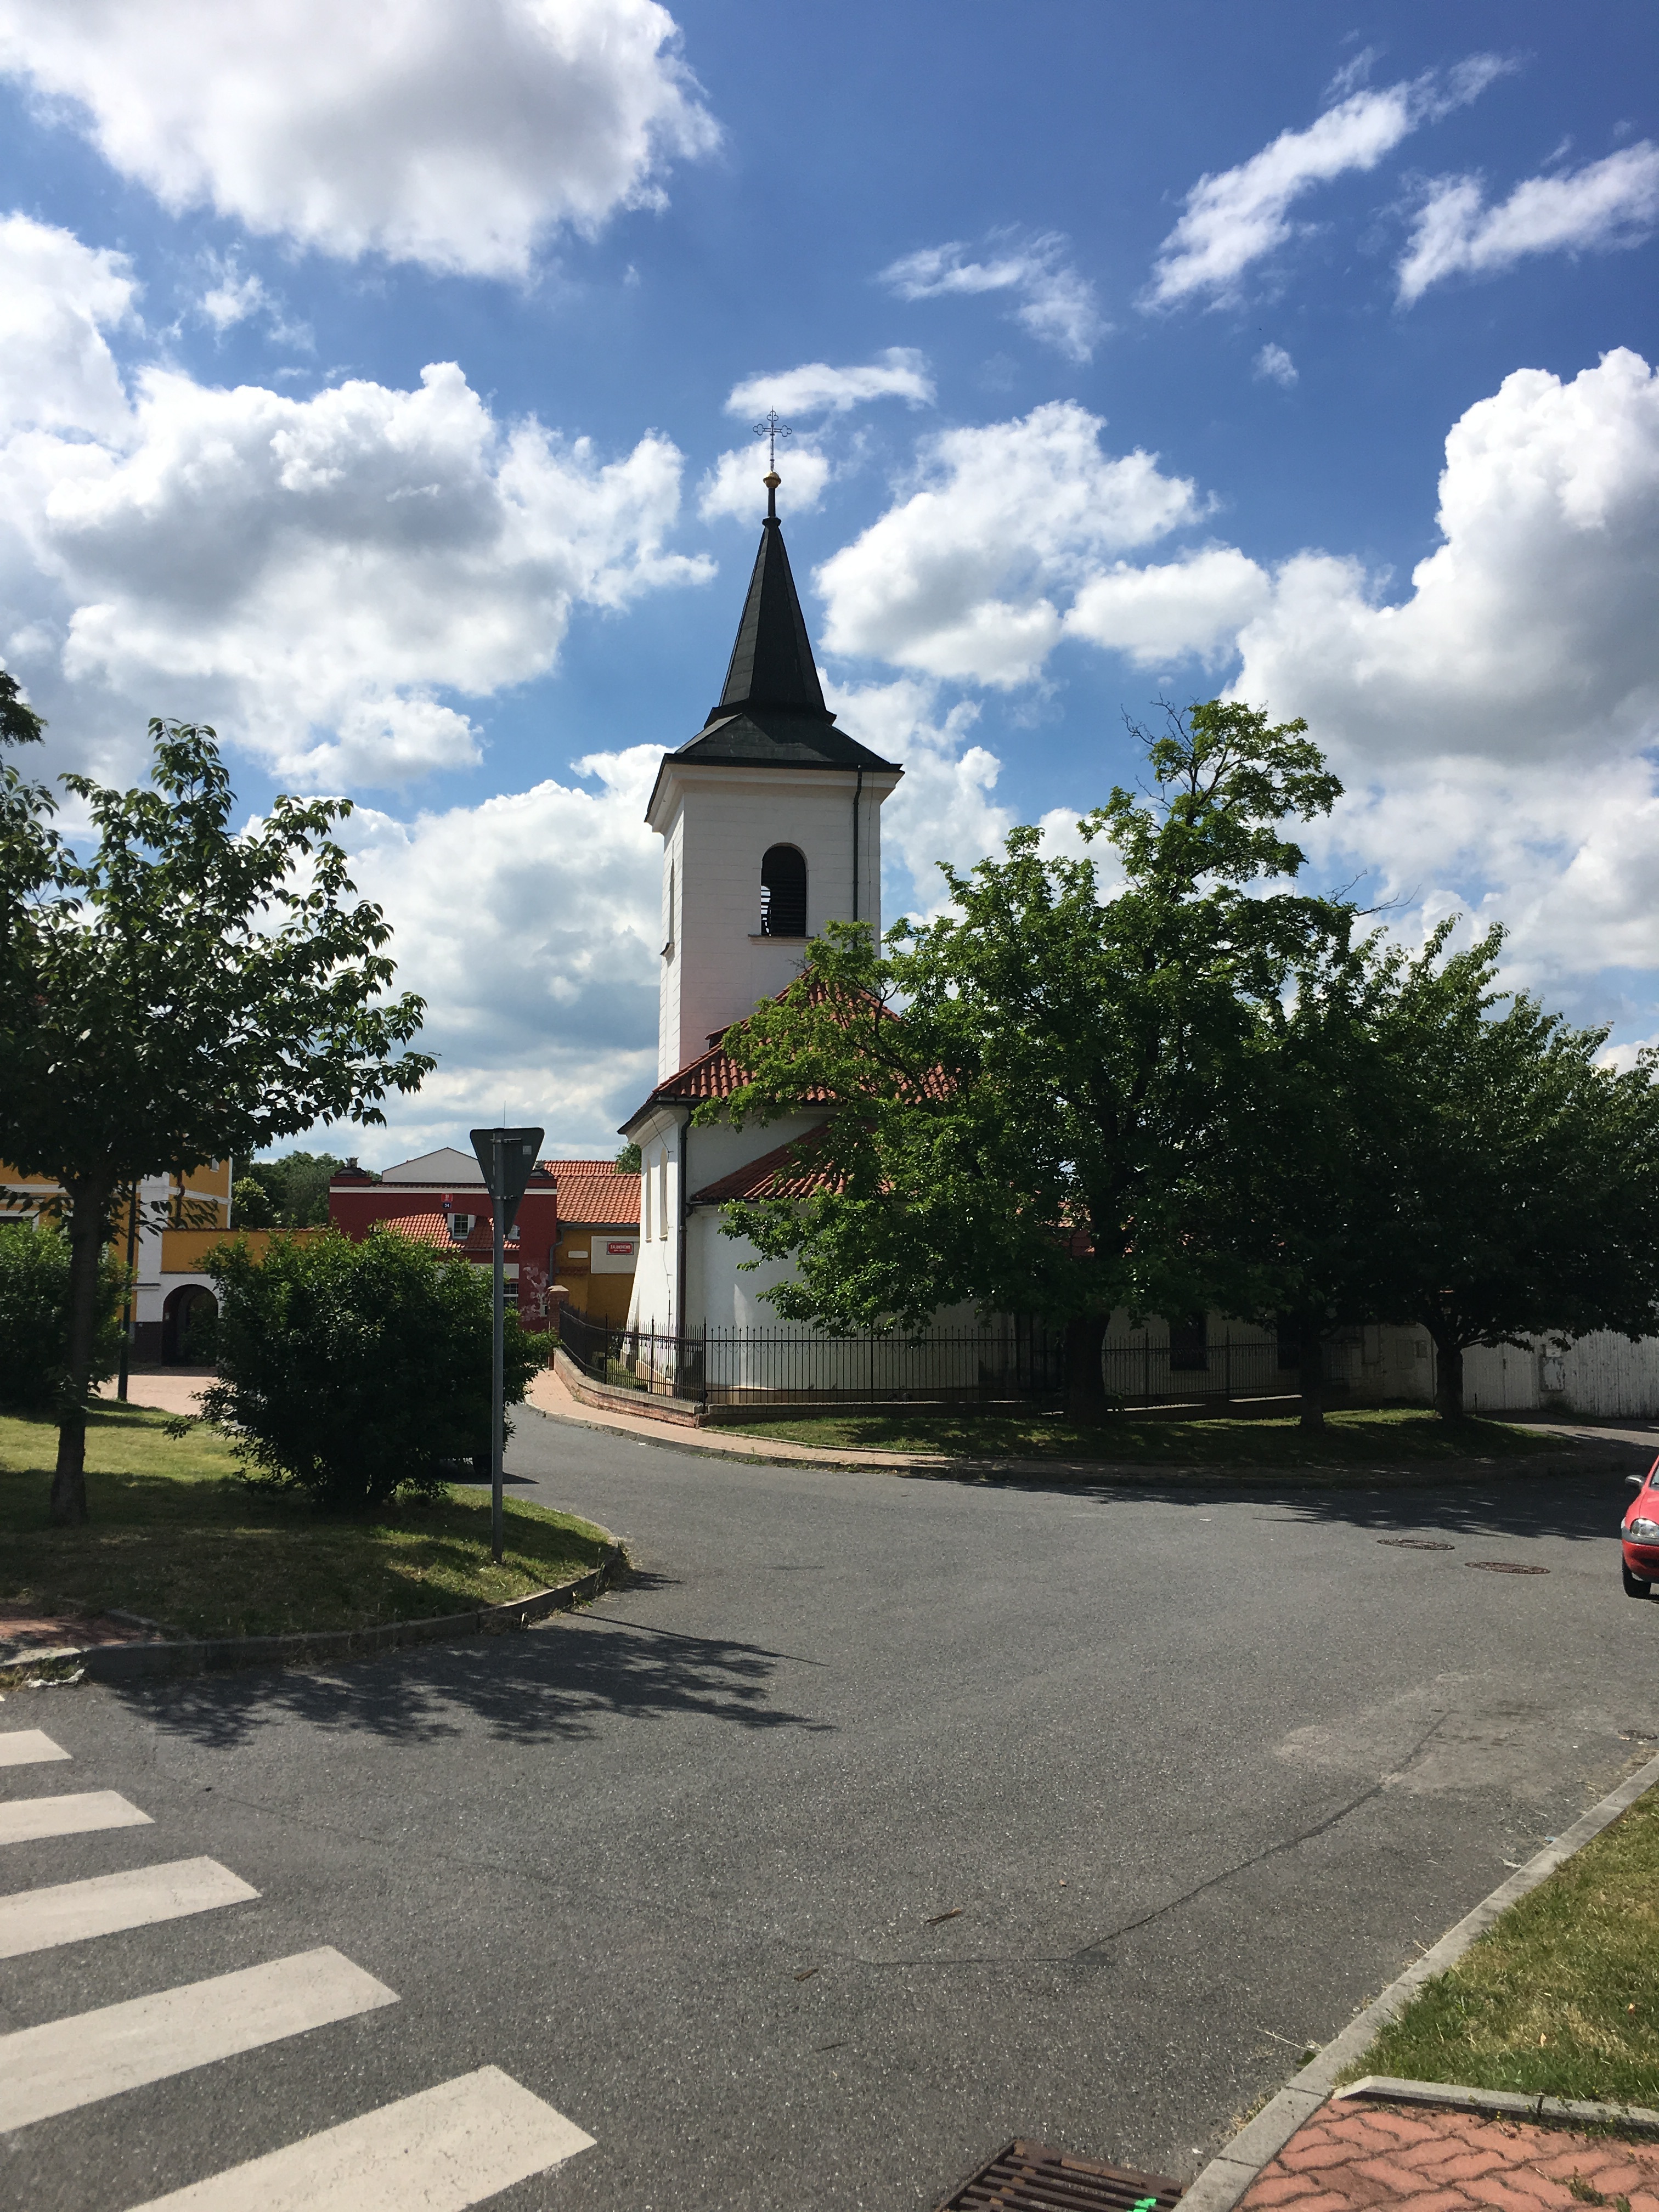
building, city, tower, church, prague, place of worship, memorial, neighbourhood, beet, residential area